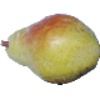
Label: Pear Williams 1